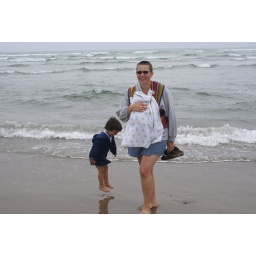
It was cold. Very cold. And I LOVE this shot as J-L actually caught our jumping girl in mid jump.